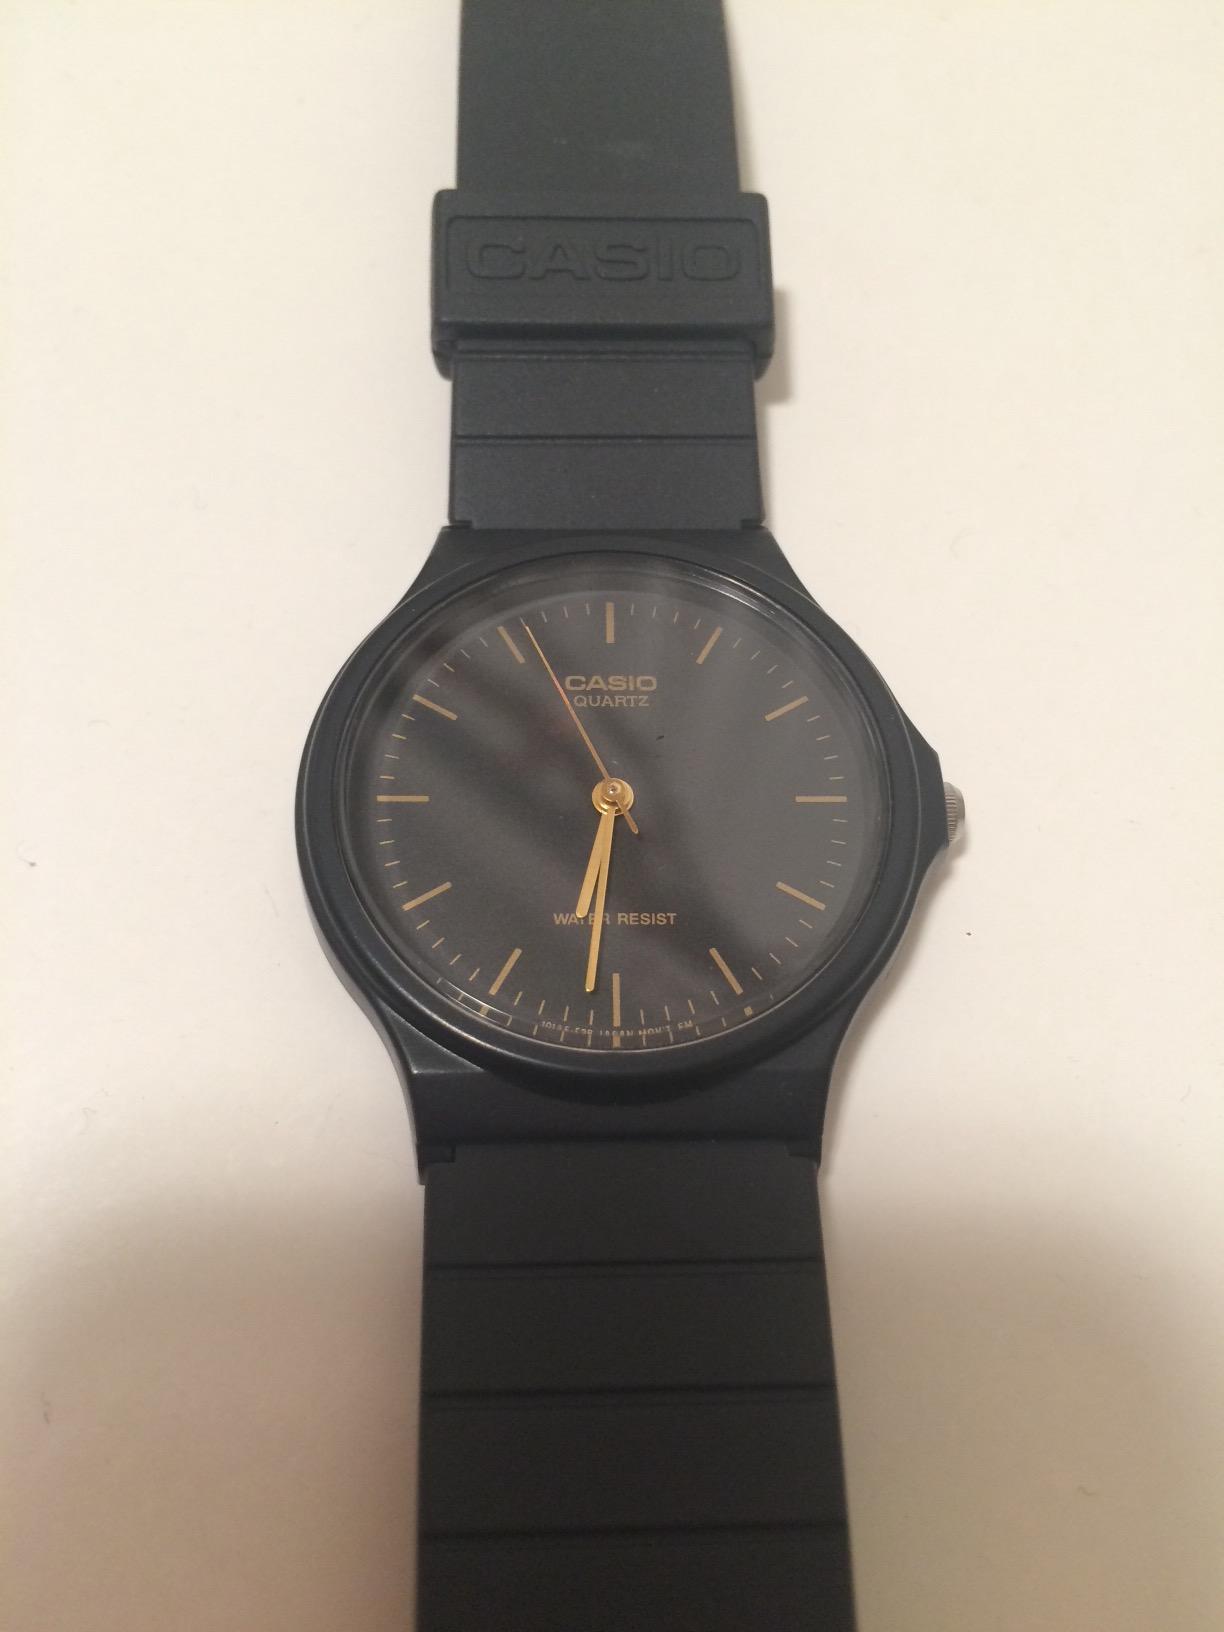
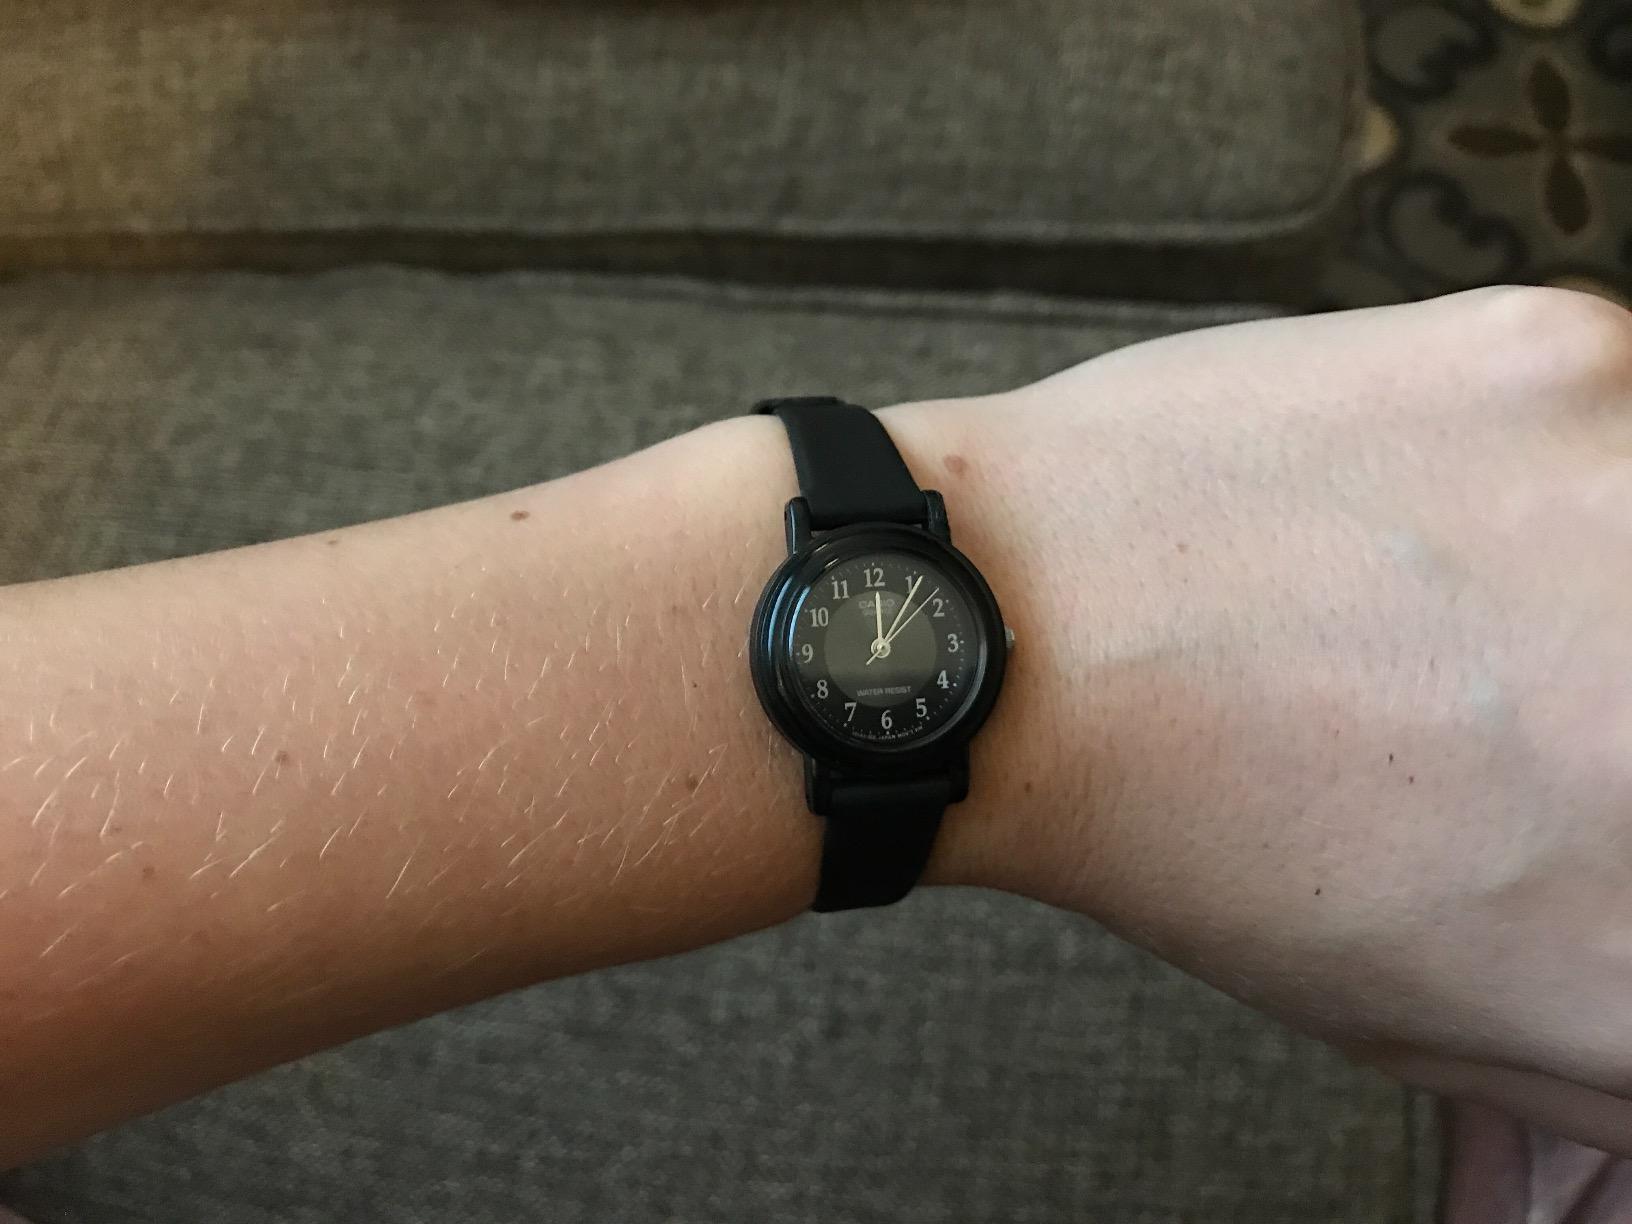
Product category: accessories_watch
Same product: no